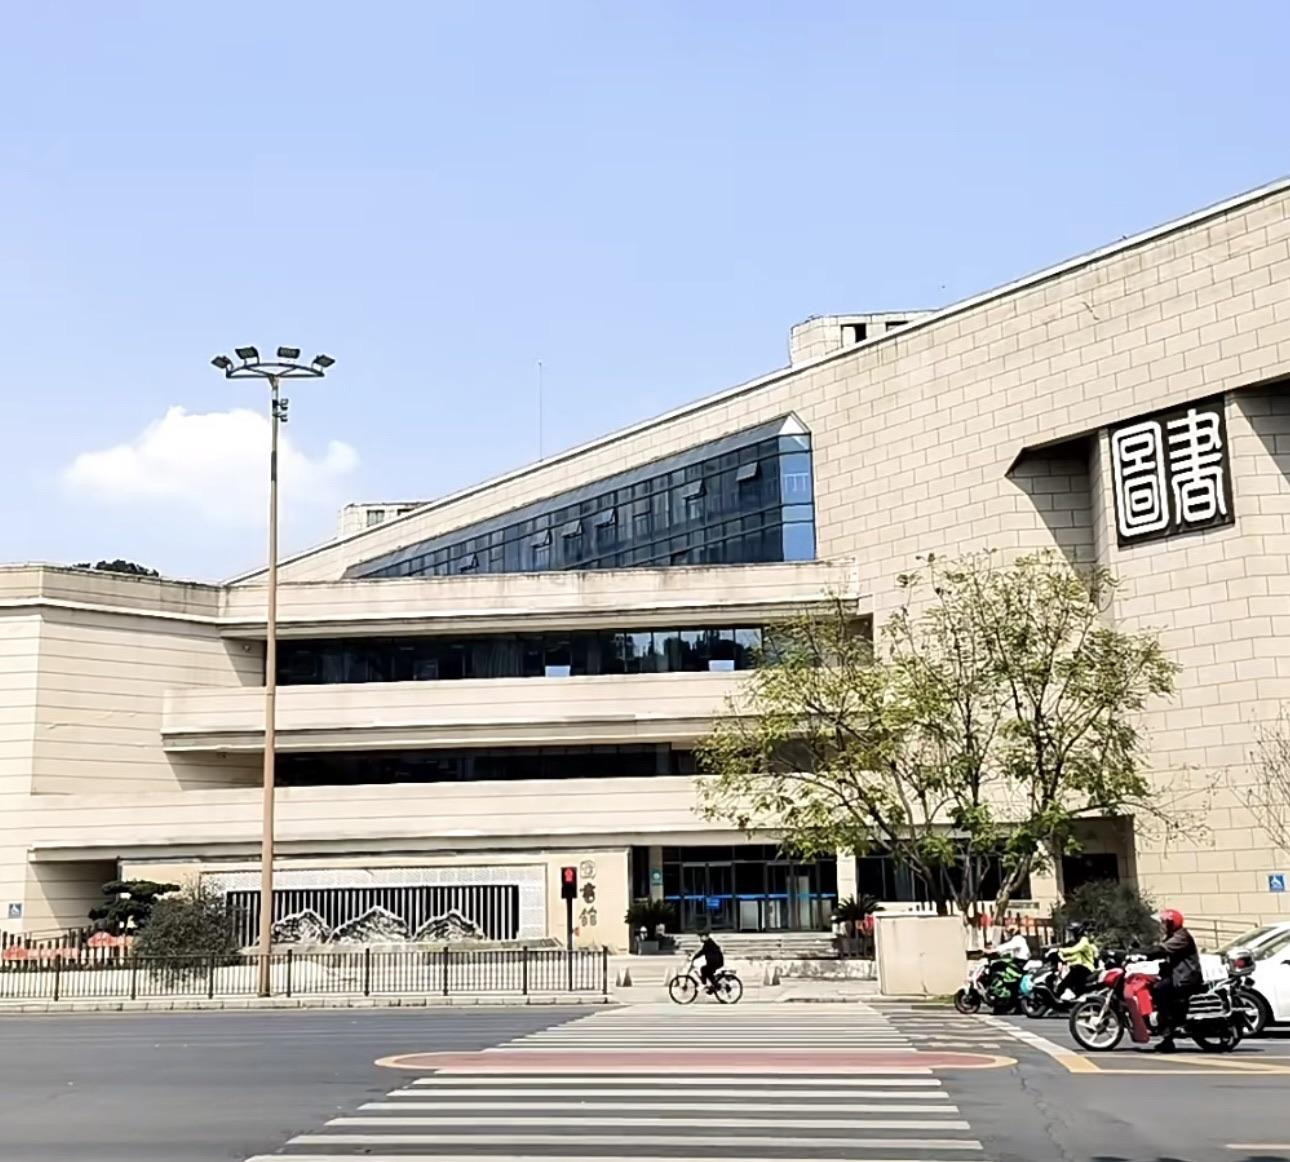
地标名称：自贡市图书馆
所在城市：自贡市·自流井区